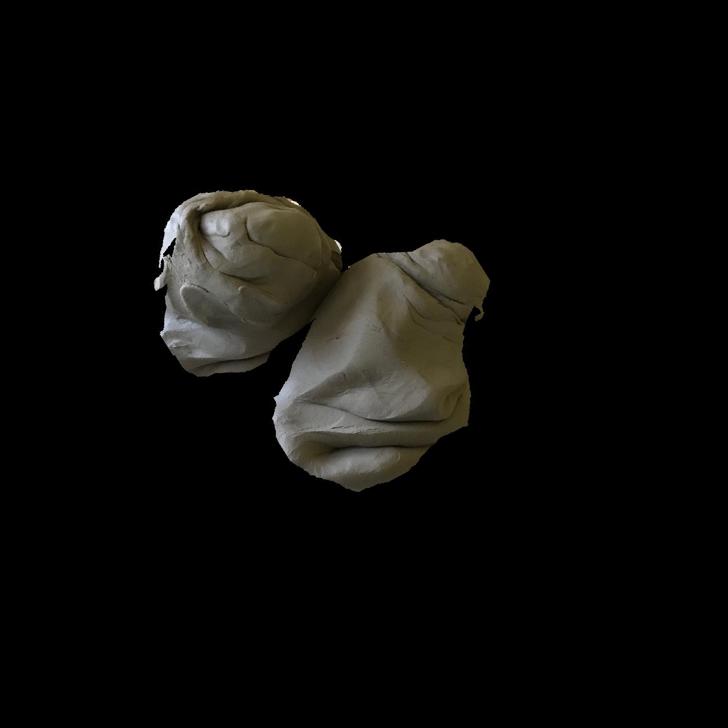
Soil type: Clay soil